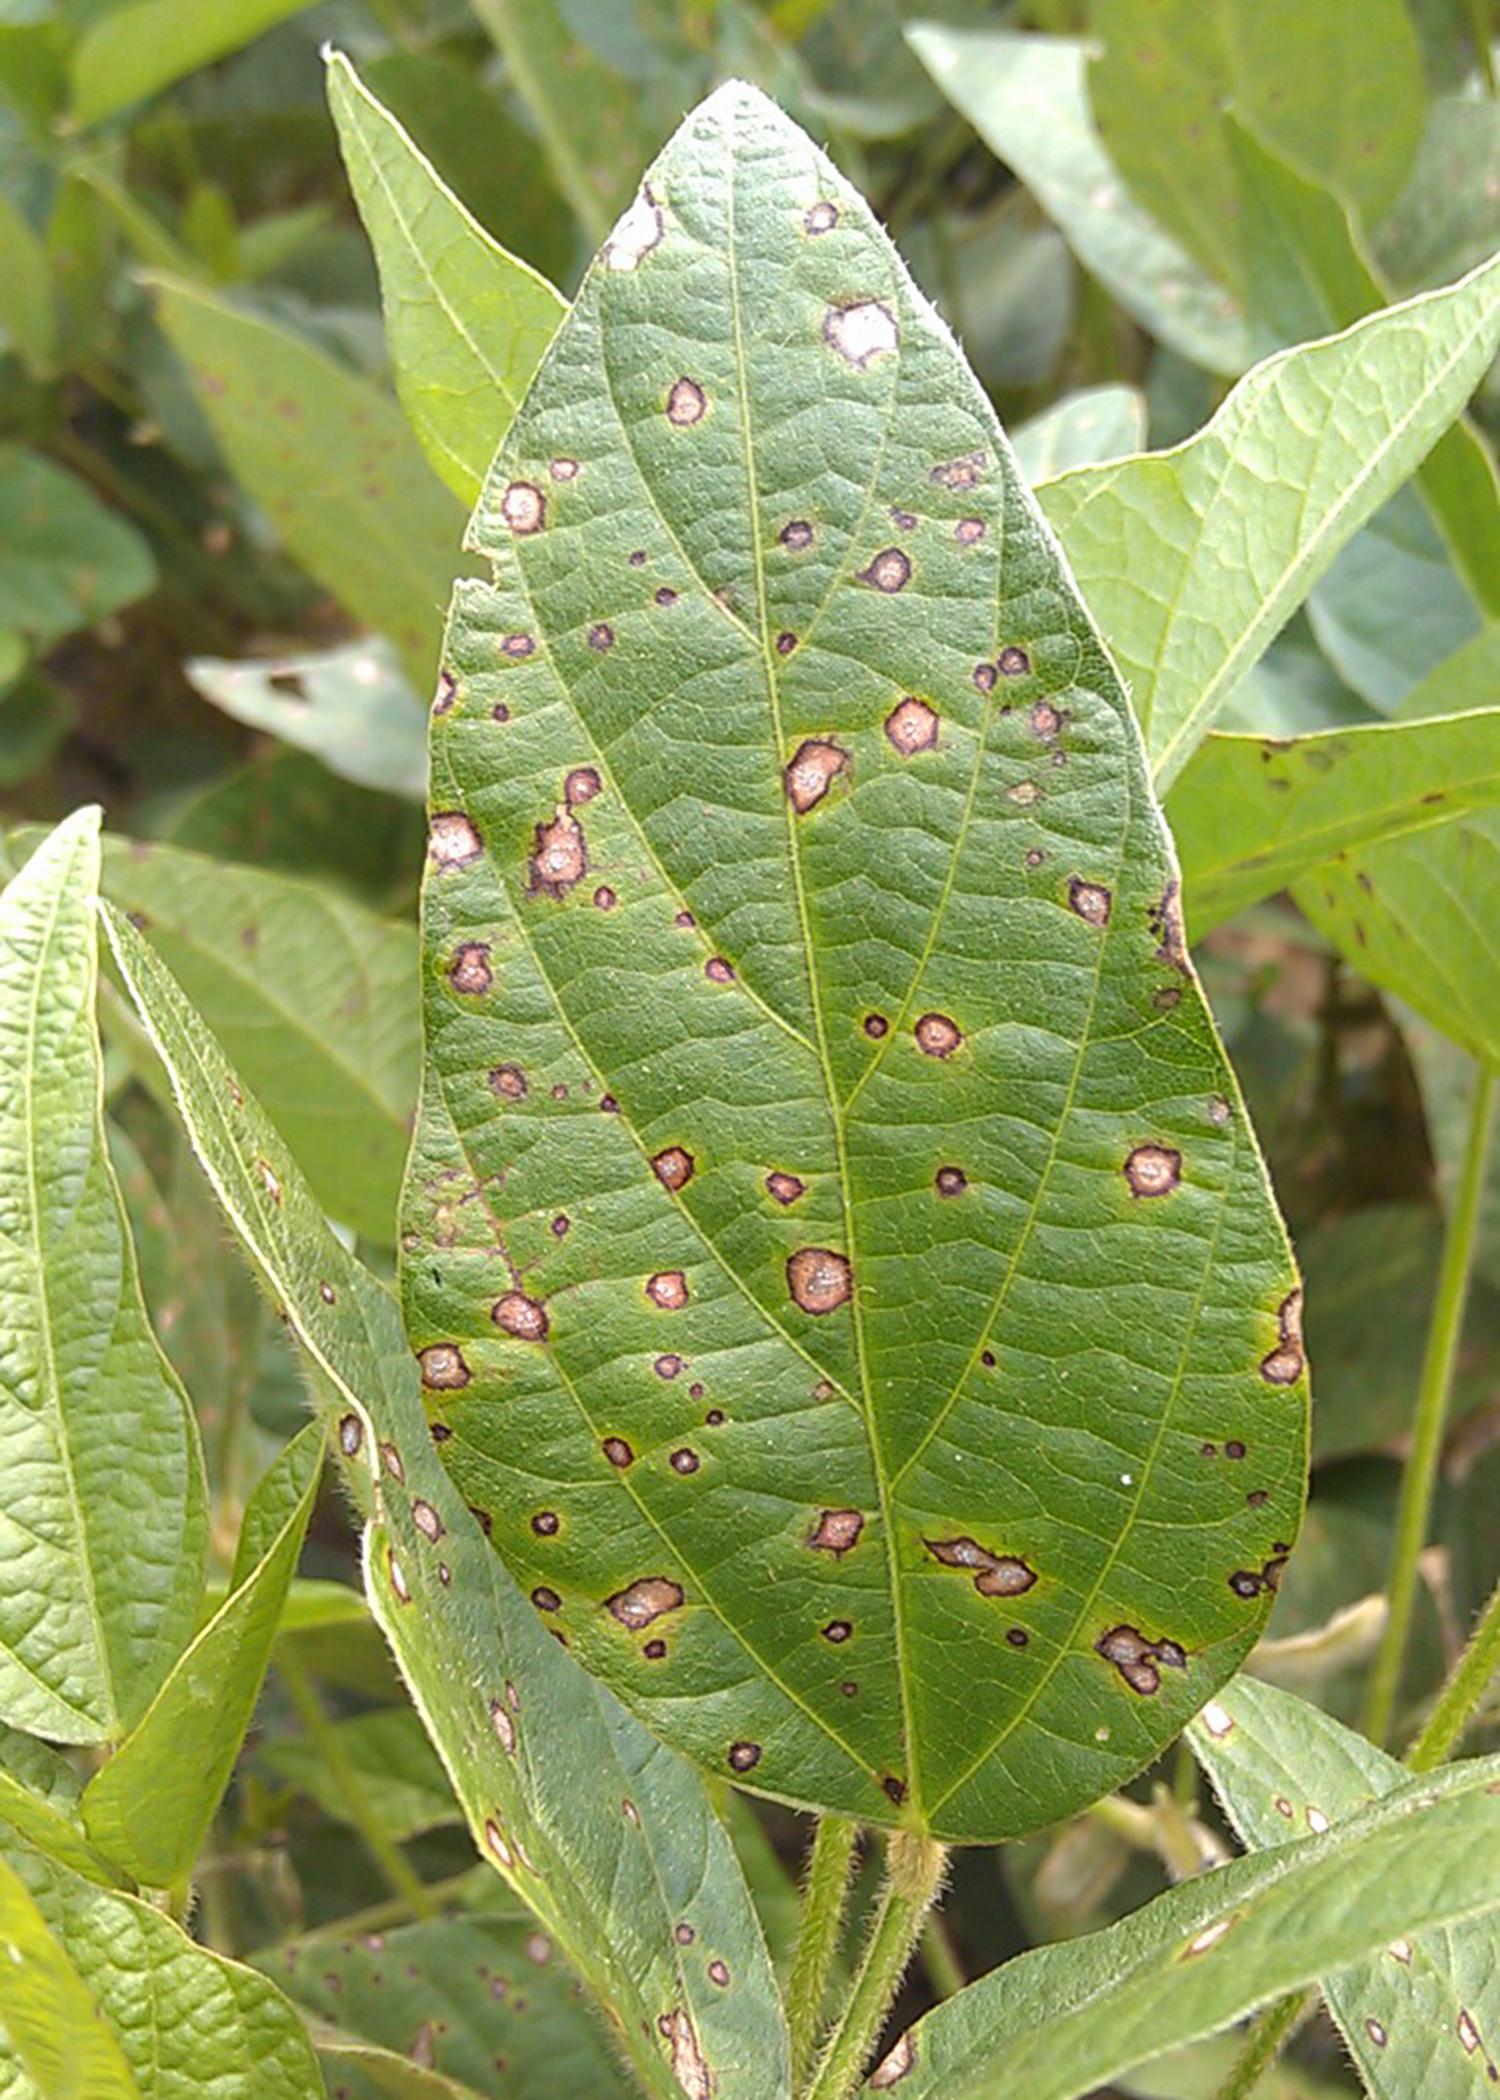
Plant: Soybean
Disease: soybean frog eye leaf spot